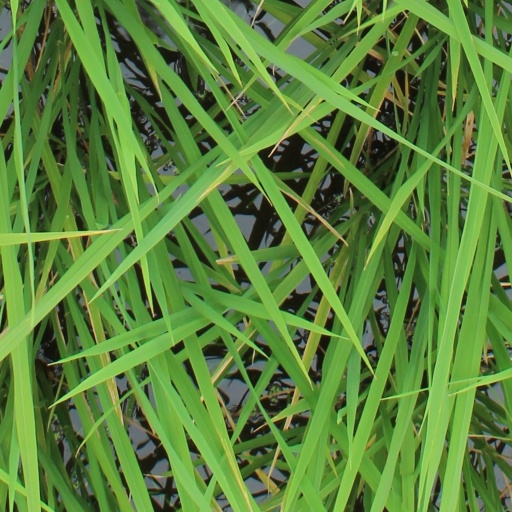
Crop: rice